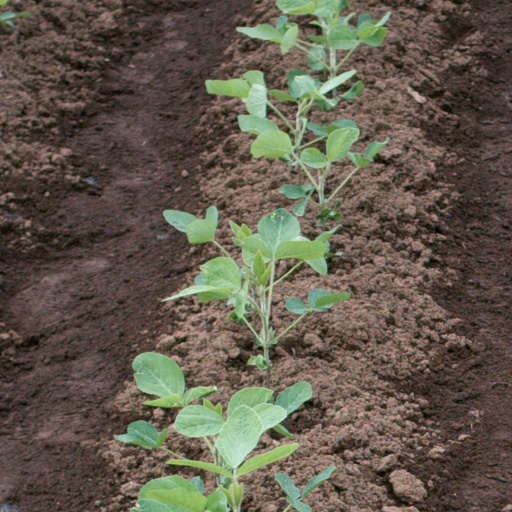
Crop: soybean